Gilberto de Syllos

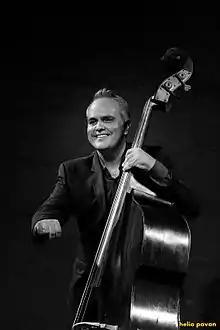
de Syllos performing in 2016

Gilberto de Syllos is a Brazilian musician, voice actor and has been a professional bassist and music professor for more than 30 years. Born Gilberto de Syllos Rosa in Campinas, Brazil, on 27 April 1967 he is now based in São Paulo, where he teaches music and performs as a solo artist and with a wide variety of popular Brazilian and international acts. Currently, dubs Nine in portuguese version of Numberblocks.